Motoyama Station (Mitoyo)

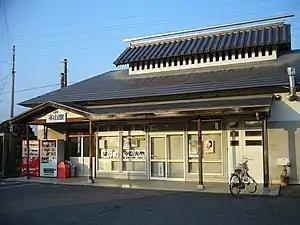
Motoyama Station, December 2006

is a passenger railway station located in the city of Mitoyo, Kagawa Prefecture, Japan. It is operated by JR Shikoku and has the station number "Y18".